Terryville Waterwheel

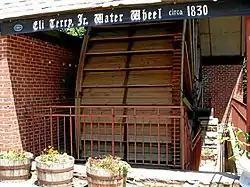

The Terryville Waterwheel is a historic industrial water wheel at the Pequabuck River and Main Street in the Terryville section of Plymouth, Connecticut. Probably built in 1851 for a local clockmaker, it is one of three surviving 19th-century water wheels in the state. It was listed on the National Register of Historic Places listings in 2002.